European printmaking in the 19th century

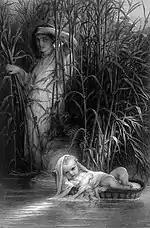
"Moïse exposé sur le Nil" (1858) by Louis Pierre Henriquel-Dupont.

Among the French printmakers of this period are: Louis Pierre Henriquel-Dupont was noted for his prints reproducing artists of the past and of his time; Claude Ferdinand Gaillard was a skilled draughtsman and virtuoso engraver, author of reproductions such as Rembrandt's "Supper at Emmaus", Botticelli's Madonna and Child, and Leonardo da Vinci's Mona Lisa; Léopold Flameng reproduced Van Eyck, Van der Goes, Rembrandt and Ingres, and published numerous plates in the "Gazette des Beaux-Arts"; Jean Gigoux was an exponent of the troubadour style, illustrator of books such as "Gil Blas" and "Abelard and Heloise"; Ernest Meissonier illustrated various books, including the works of Balzac; Charles Meryon was a talented engraver, author of etchings of views of Paris that are notable for their chromatic distribution and luminous intensity. Also noteworthy was the rise of caricature, practiced by artists such as Henry Monnier, J. J. Grandville, Paul Gavarni and Charles Philipon, and published in magazines and newspapers such as "Le Miroir, La Pandore, La Caricature" and "Le Charivari".